2C-D

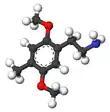

2C-D, also known as 2C-M or as 2,5-dimethoxy-4-methylphenethylamine, is a psychedelic drug of the 2C family that is sometimes used as an entheogen. It was first synthesized in 1970 by a team from the Texas Research Institute of Mental Sciences, and its activity was subsequently investigated in humans by Alexander Shulgin.